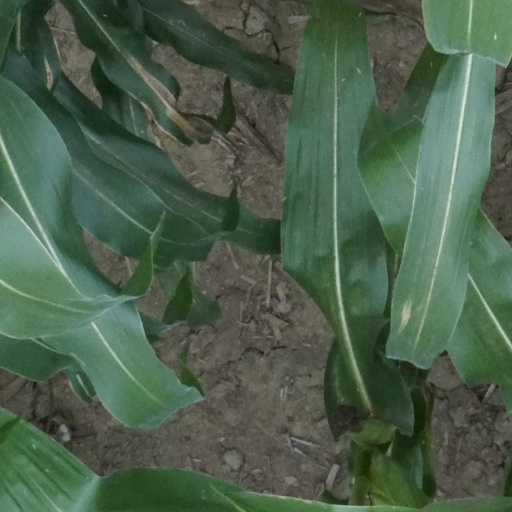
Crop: maize; corn